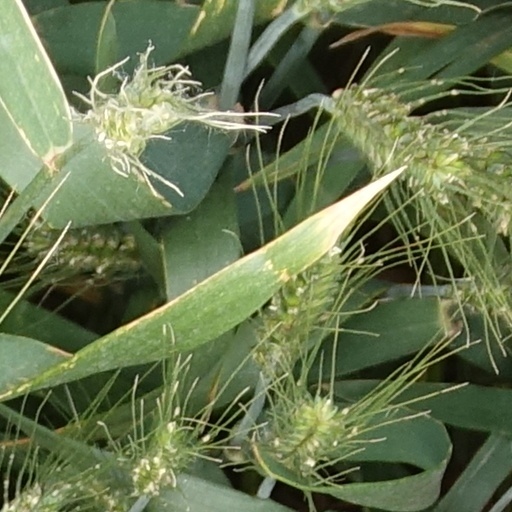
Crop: wheat